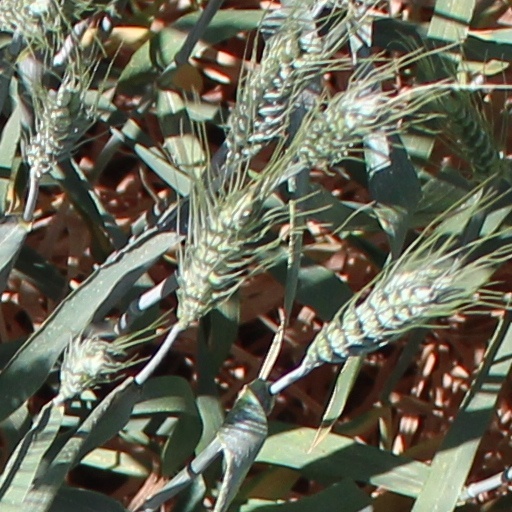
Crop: wheat